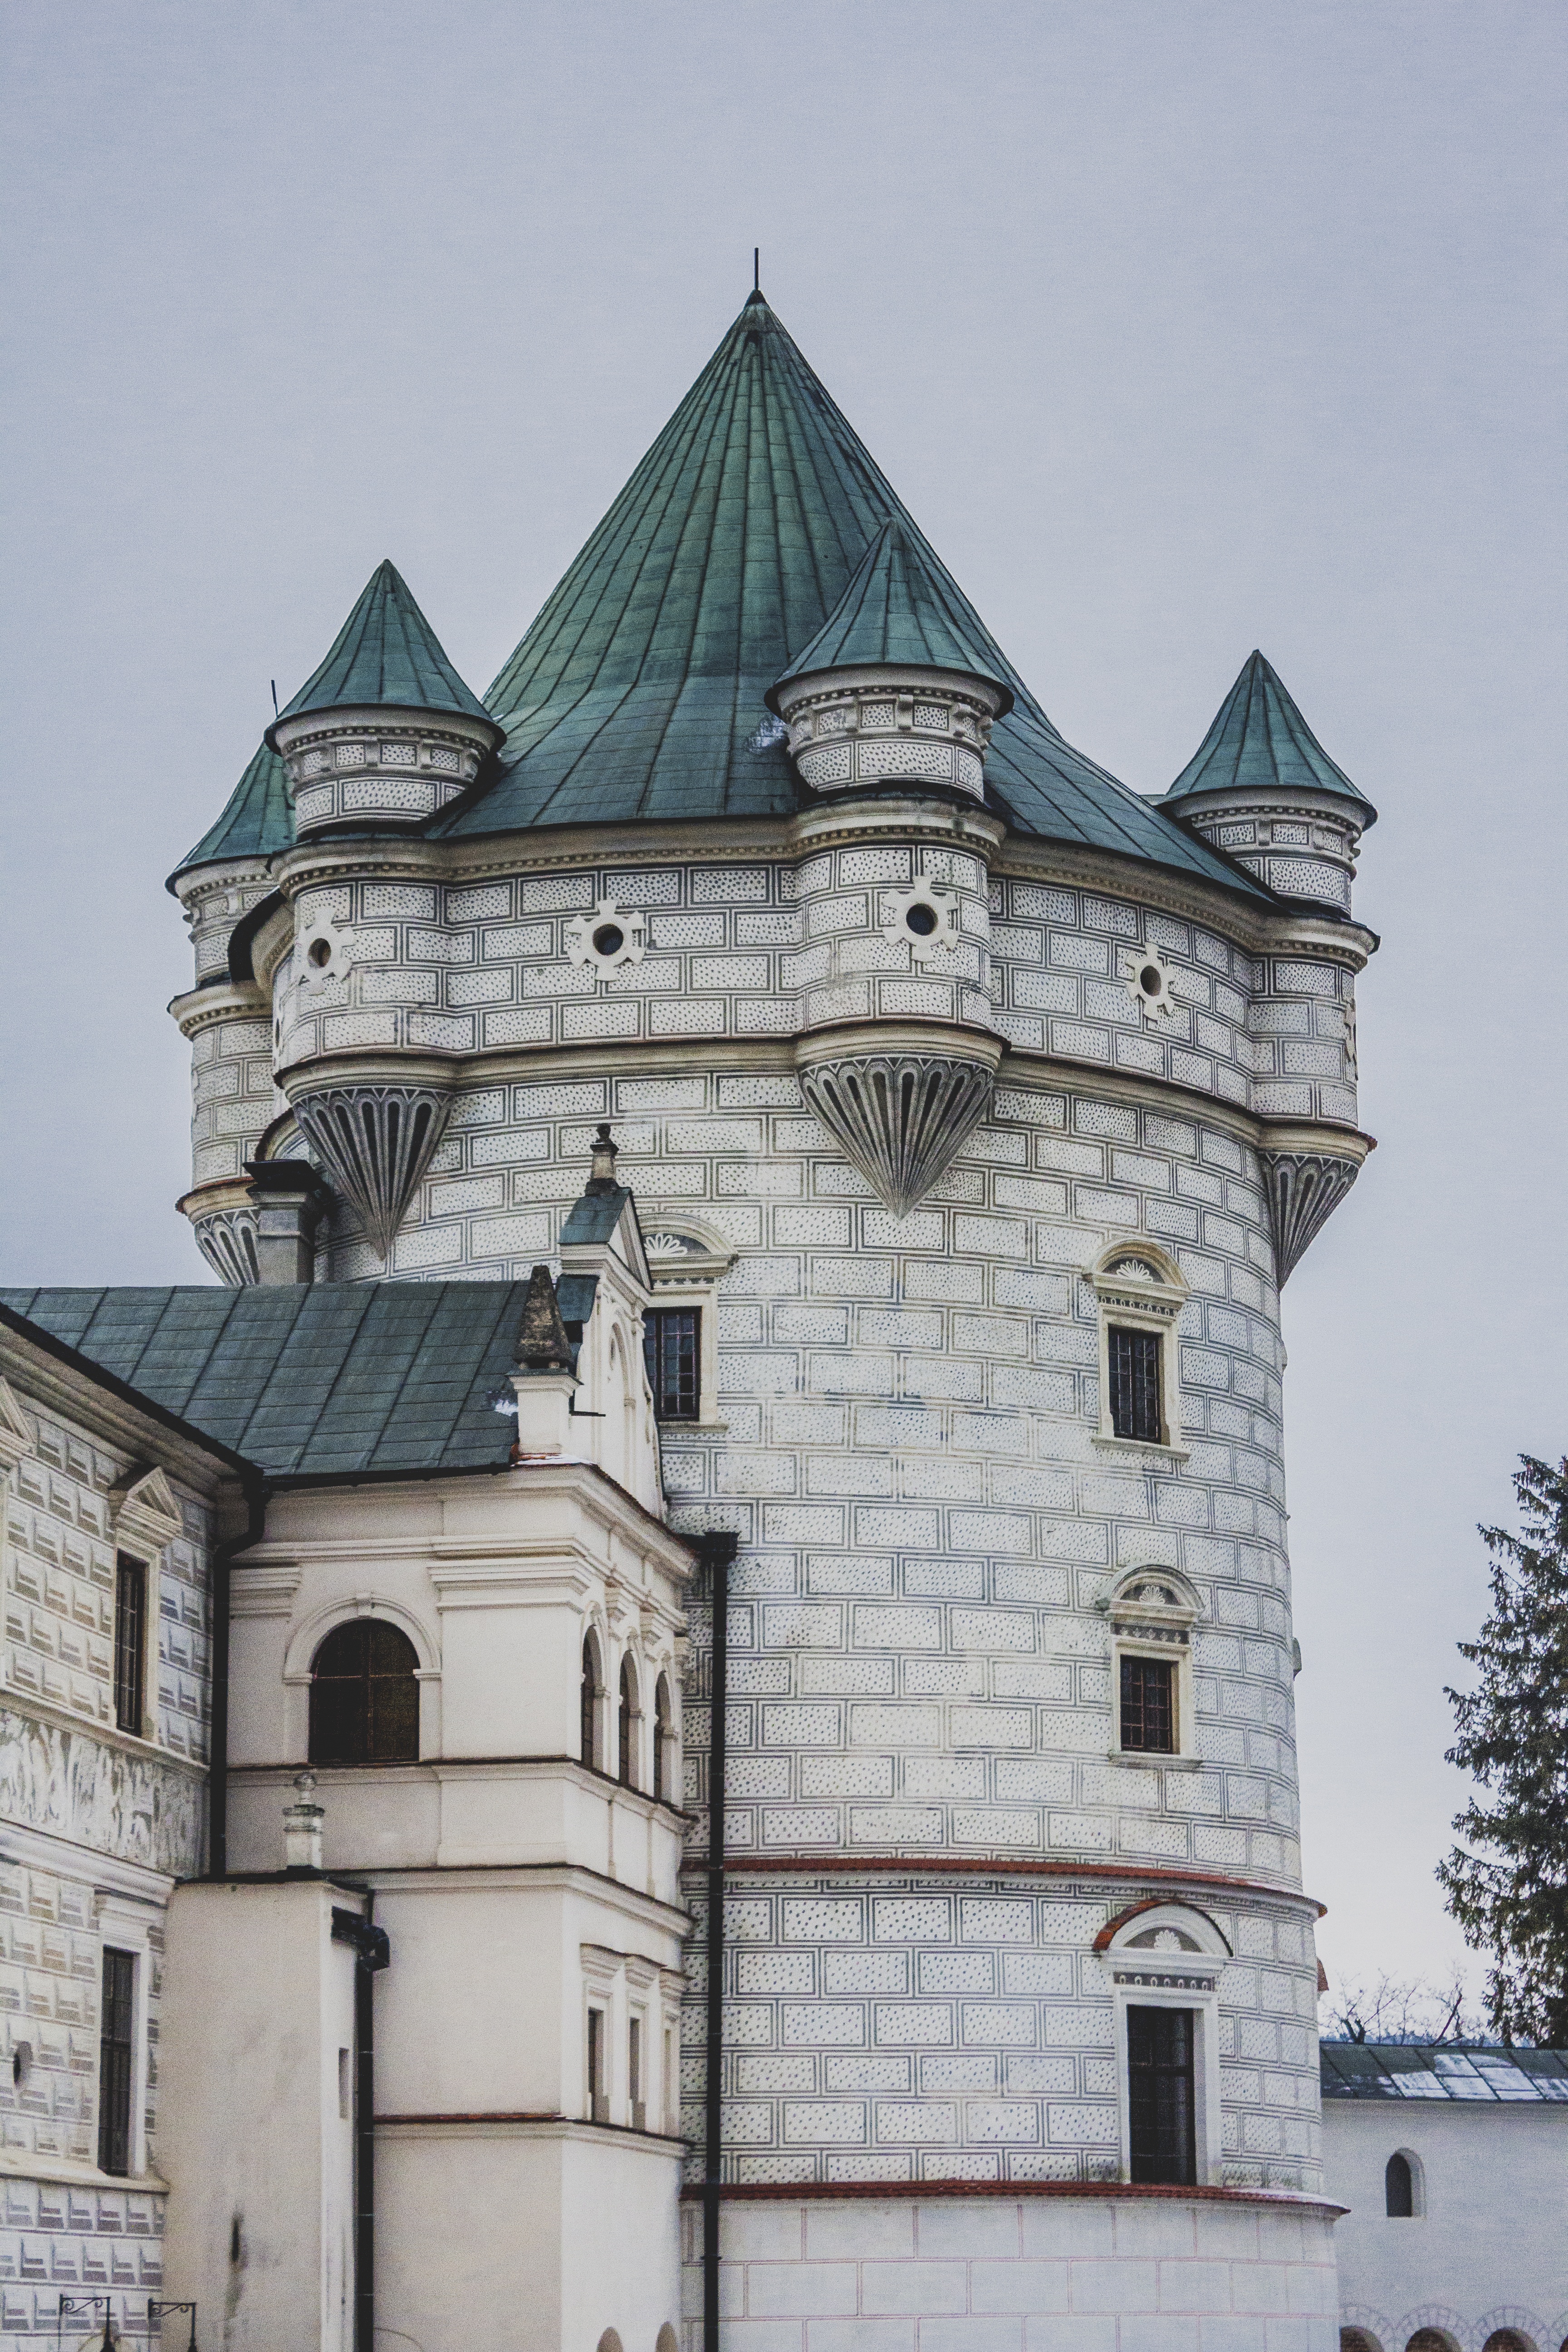
architecture, building, chateau, monument, tower, castle, facade, church, tourism, place of worship, bell tower, steeple, poland, the walls, krasiczyn